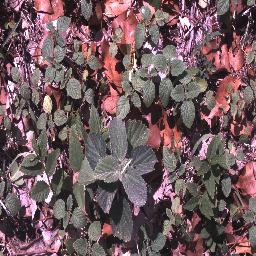
Label: negative